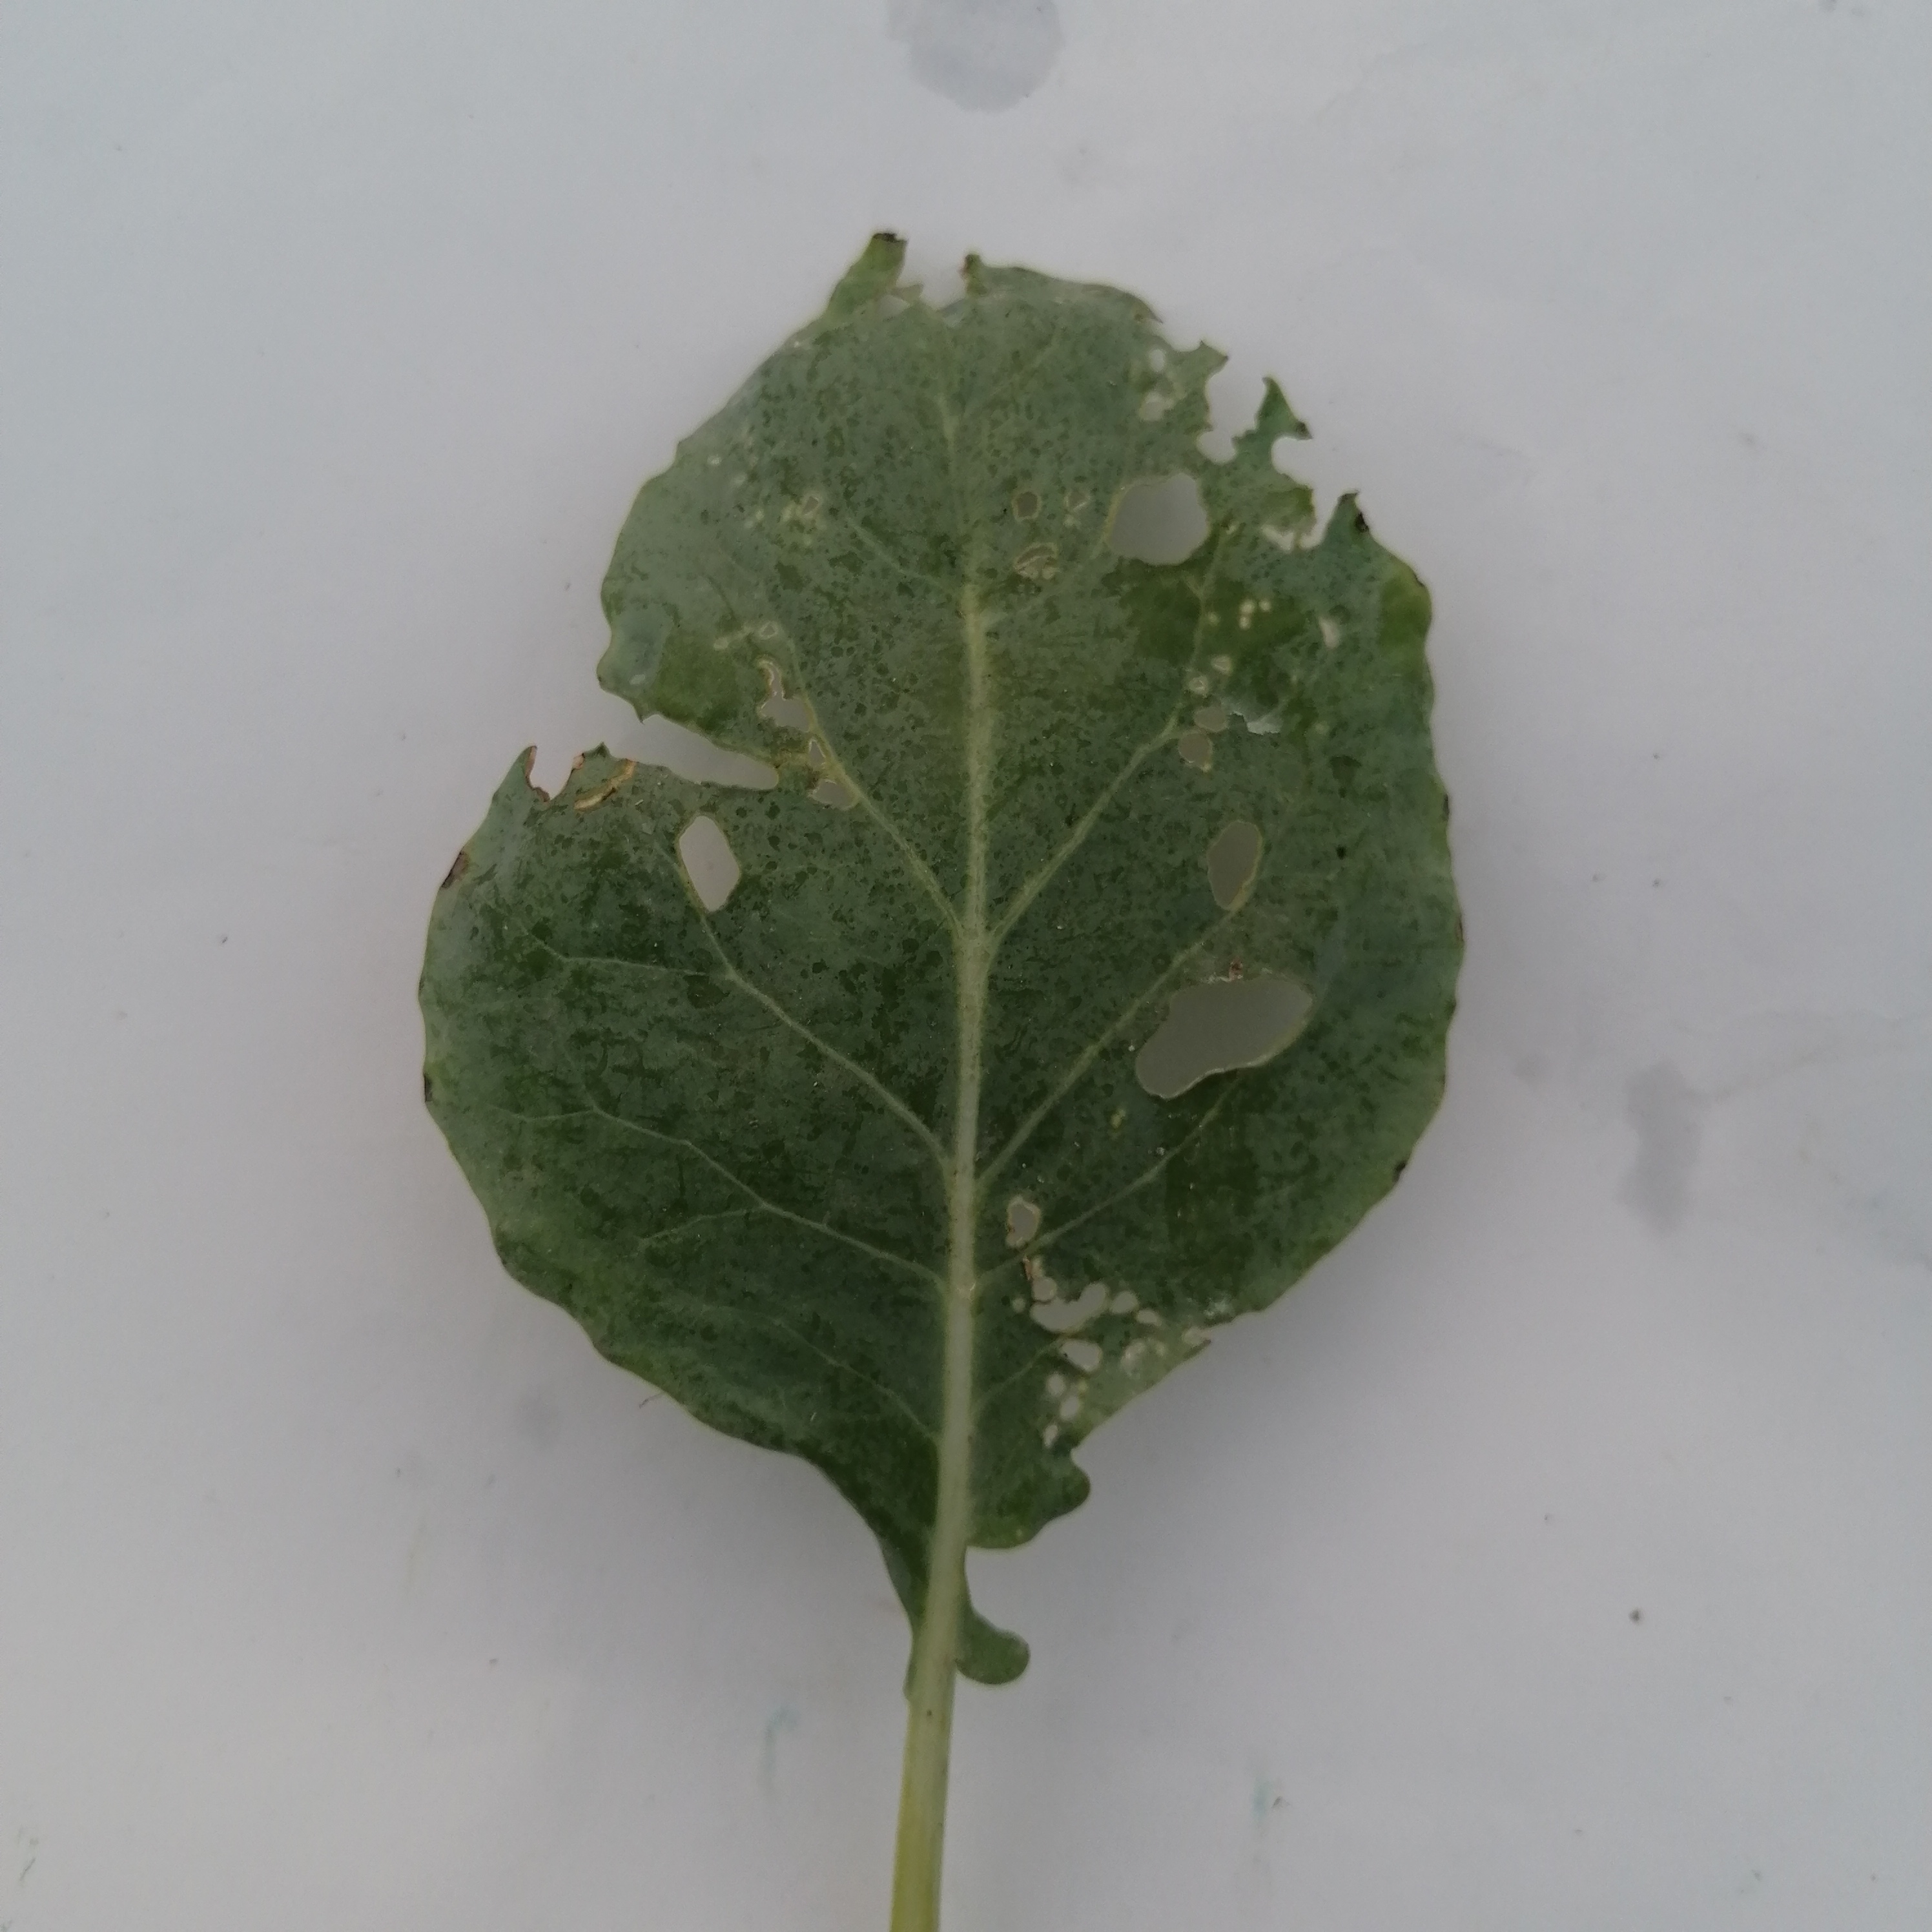
Label: Insect Hole